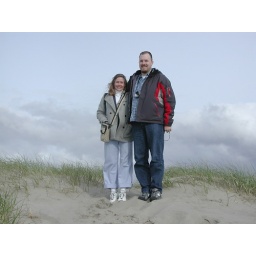
John and Annie at the top of the sand hill in Pacific City.